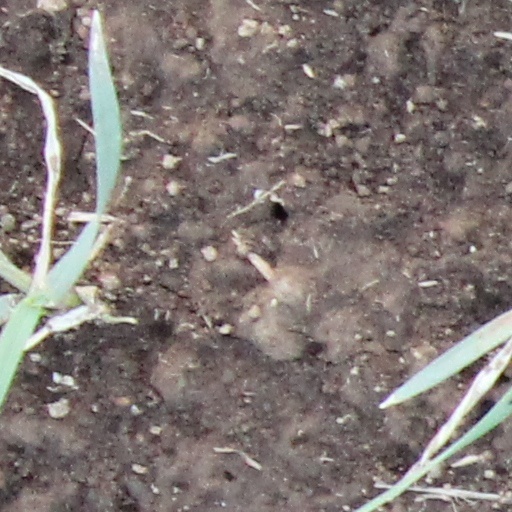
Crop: wheat